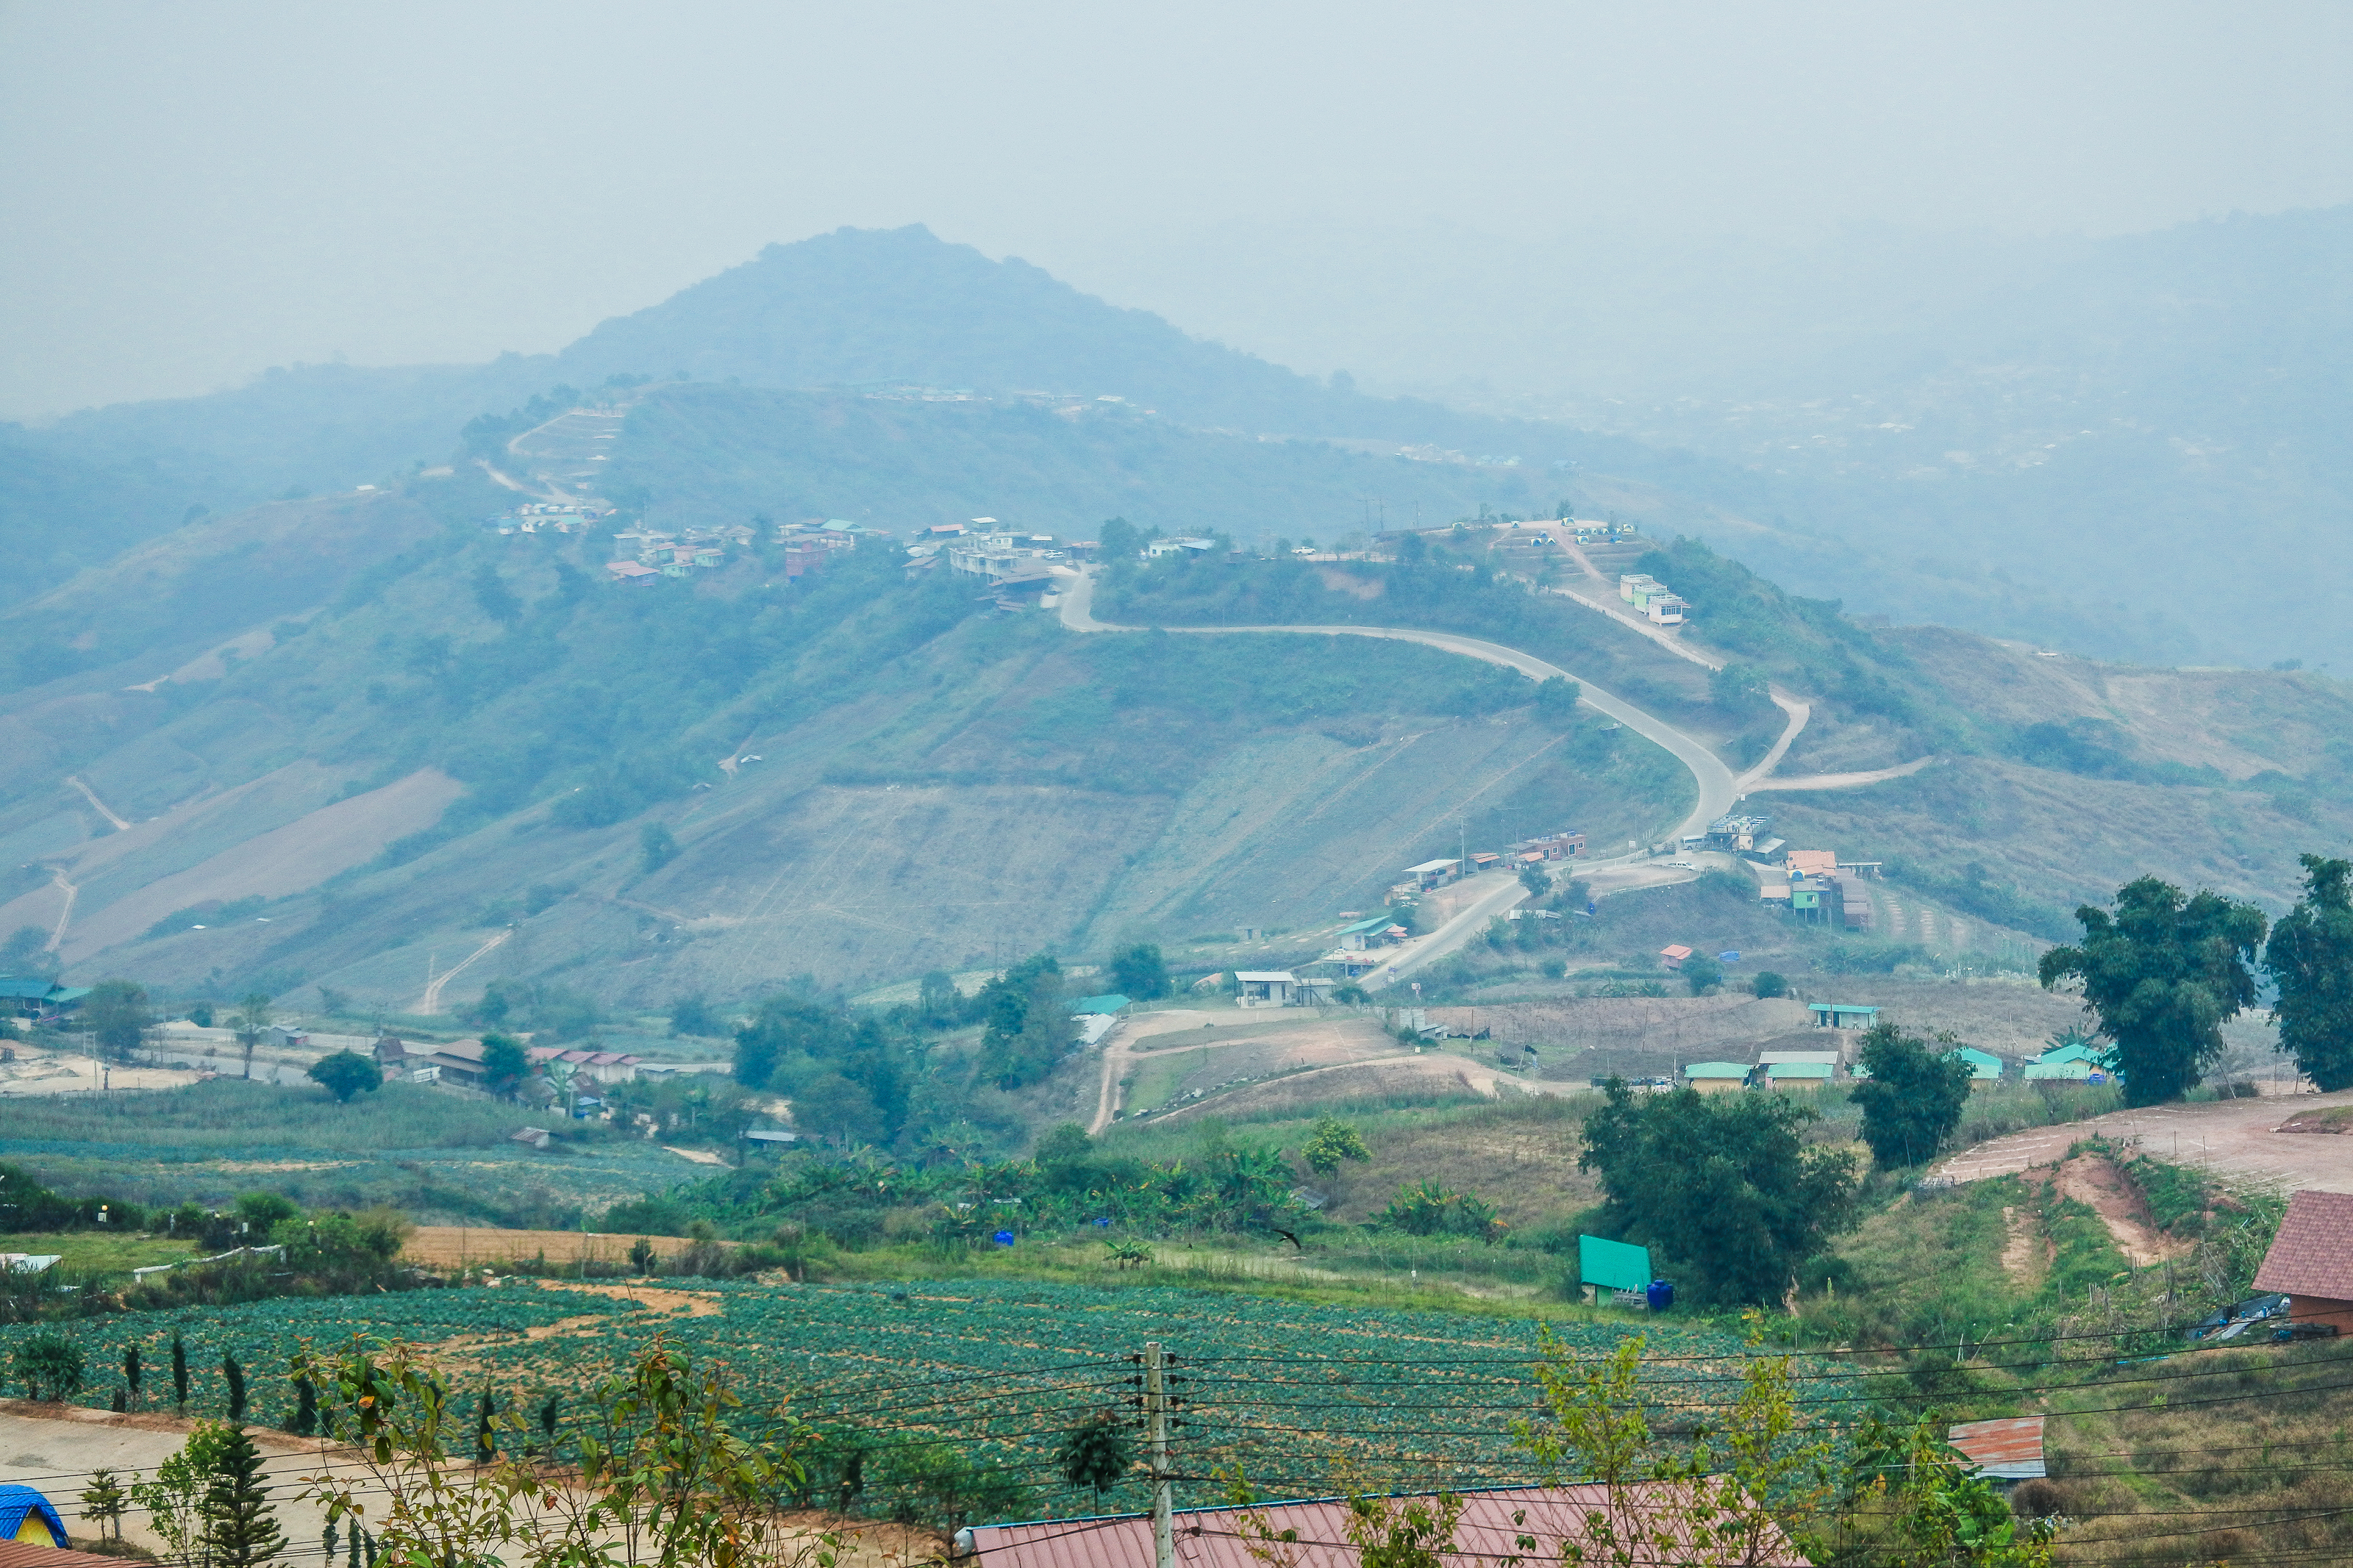
tub, forest, activity, tourism, winter, clouds, holiday, mist, sea, summer, cloud, spring, beautiful, berk, mountain, view, white, grass, thailand, national, park, sky, eastern, green, natural, nature, tree, morning, hill, blue, field, outdoors, light, background, plant, sunset, fresh, phu, travel, colorful, landscape, mountainous landforms, hill station, atmospheric phenomenon, natural landscape, highland, rural area, mountain range, ridge, valley, haze, mount scenery, village, plateau, road, plain, fell, mountain pass, city